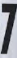
Number: 7